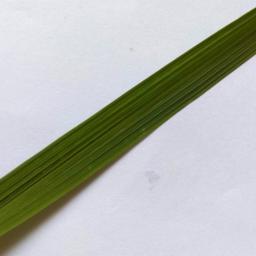
Label: Rice___Healthy